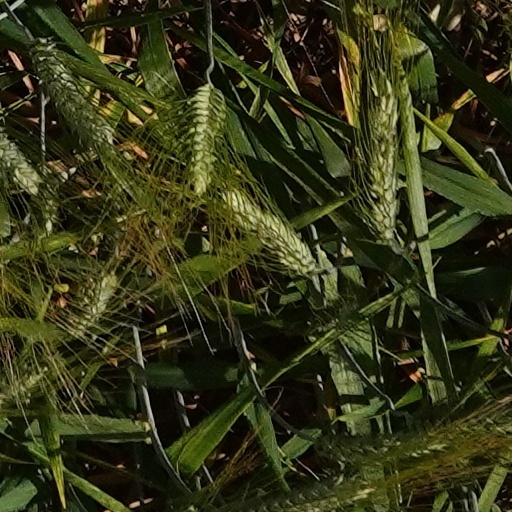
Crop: wheat